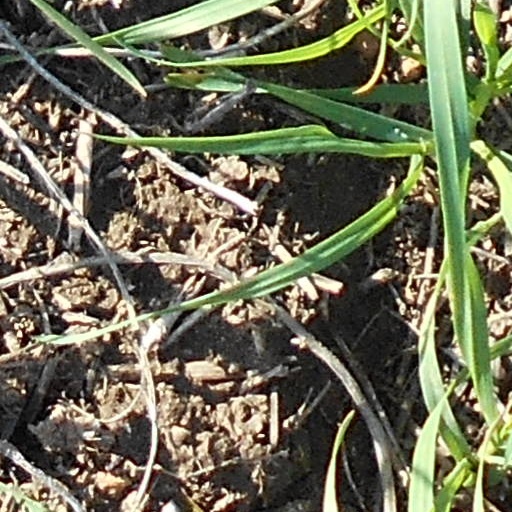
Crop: wheat